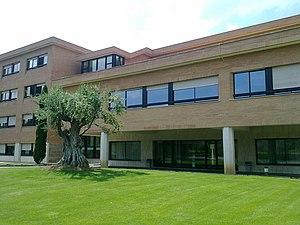
L'Université européenne de Rome est une université privée catholique. Gérée par les Légionnaires du Christ, elle est reconnue par l'État italien. Elle est située au 190 via degli Aldobrandeschi, à Rome.